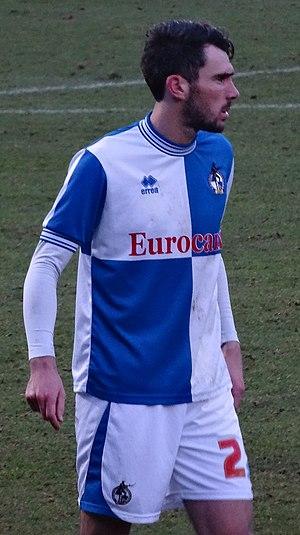
Michael Smith est un footballeur nord-irlandais né le 4 septembre 1988 à Ballyclare. Il joue au poste de défenseur au sein du club de Hearts.